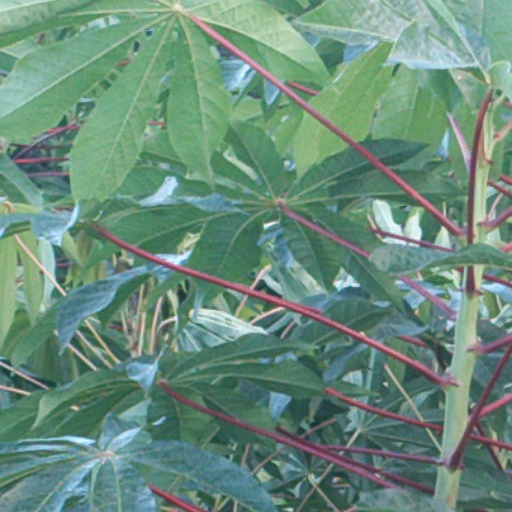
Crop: cassava